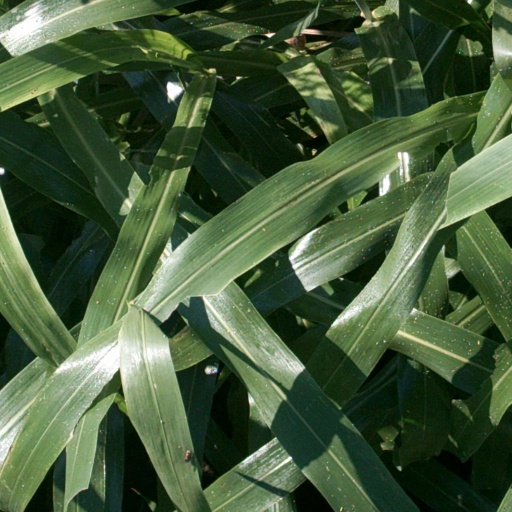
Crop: sorghum